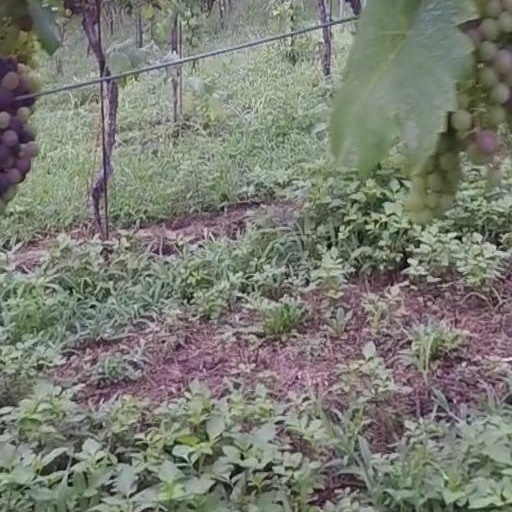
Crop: grape